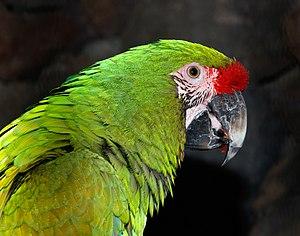
L'Ara militaire est une espèce d'oiseaux de la famille des Psittacidae.